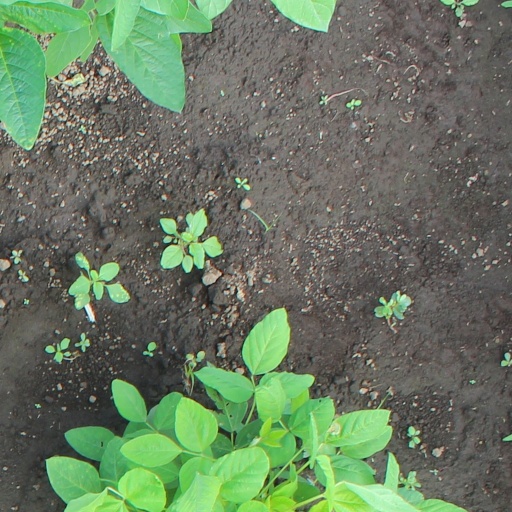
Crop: soybean